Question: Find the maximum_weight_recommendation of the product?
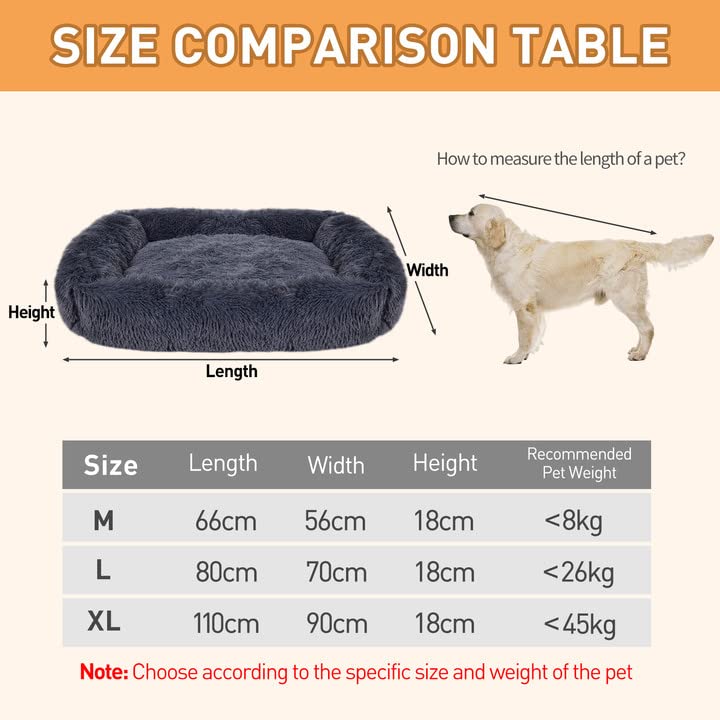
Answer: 45 kilogram